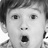
Emotion: surprise